Blas de Prado

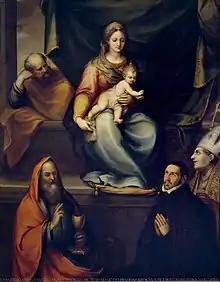
"Holy Family with Ildephonsus of Toledo, John the Baptist, and master Alonso de Villegas", painted in 1589, now at the Museo del Prado in Madrid

Blas de Prado, or Del Prado, was a Spanish painter, who was born in the vicinity of Toledo, about 1540, and was a scholar of Alonso Berruguete. There are some of his works in the chapel of St. Blas at Toledo, but they are much injured by time and the dampness of the situation. At Madrid there are also some pictures by this artist, particularly an altar-piece in the church of San Pedro, representing the 'Descent from the Cross,' which is evidently the work of a great master. In the early part of his life Prado was invited to visit the court of the Emperor of Morocco, to paint a portrait of his daughter, and returned to Spain amply rewarded for his labour. Whilst at Fez he painted the portraits of the Princesses of the Harem. He died at Madrid about 1600.